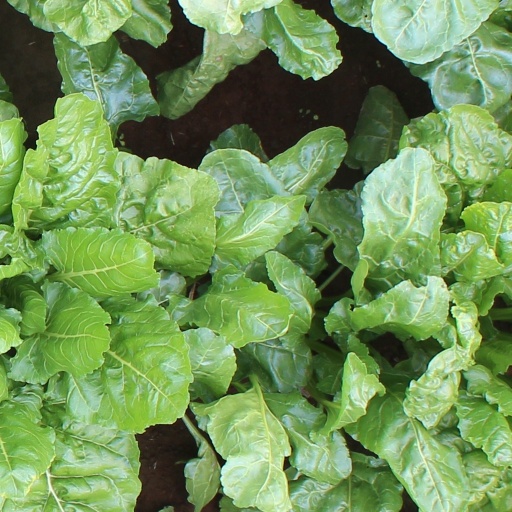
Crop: sugar beet